Ossian

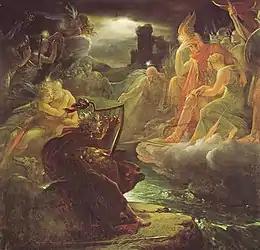
"Ossian Evoking ghosts on the Edge of the Lora", by François Pascal Simon Gérard, 1801

There were immediate disputes of Macpherson's claims on both literary and political grounds. Macpherson promoted a Scottish origin for the material, and was hotly opposed by Irish historians who felt that their heritage was being appropriated. However, both Scotland and Ireland shared a common Gaelic culture during the period in which the poems are set, and some Fenian literature common in both countries was composed in Scotland.